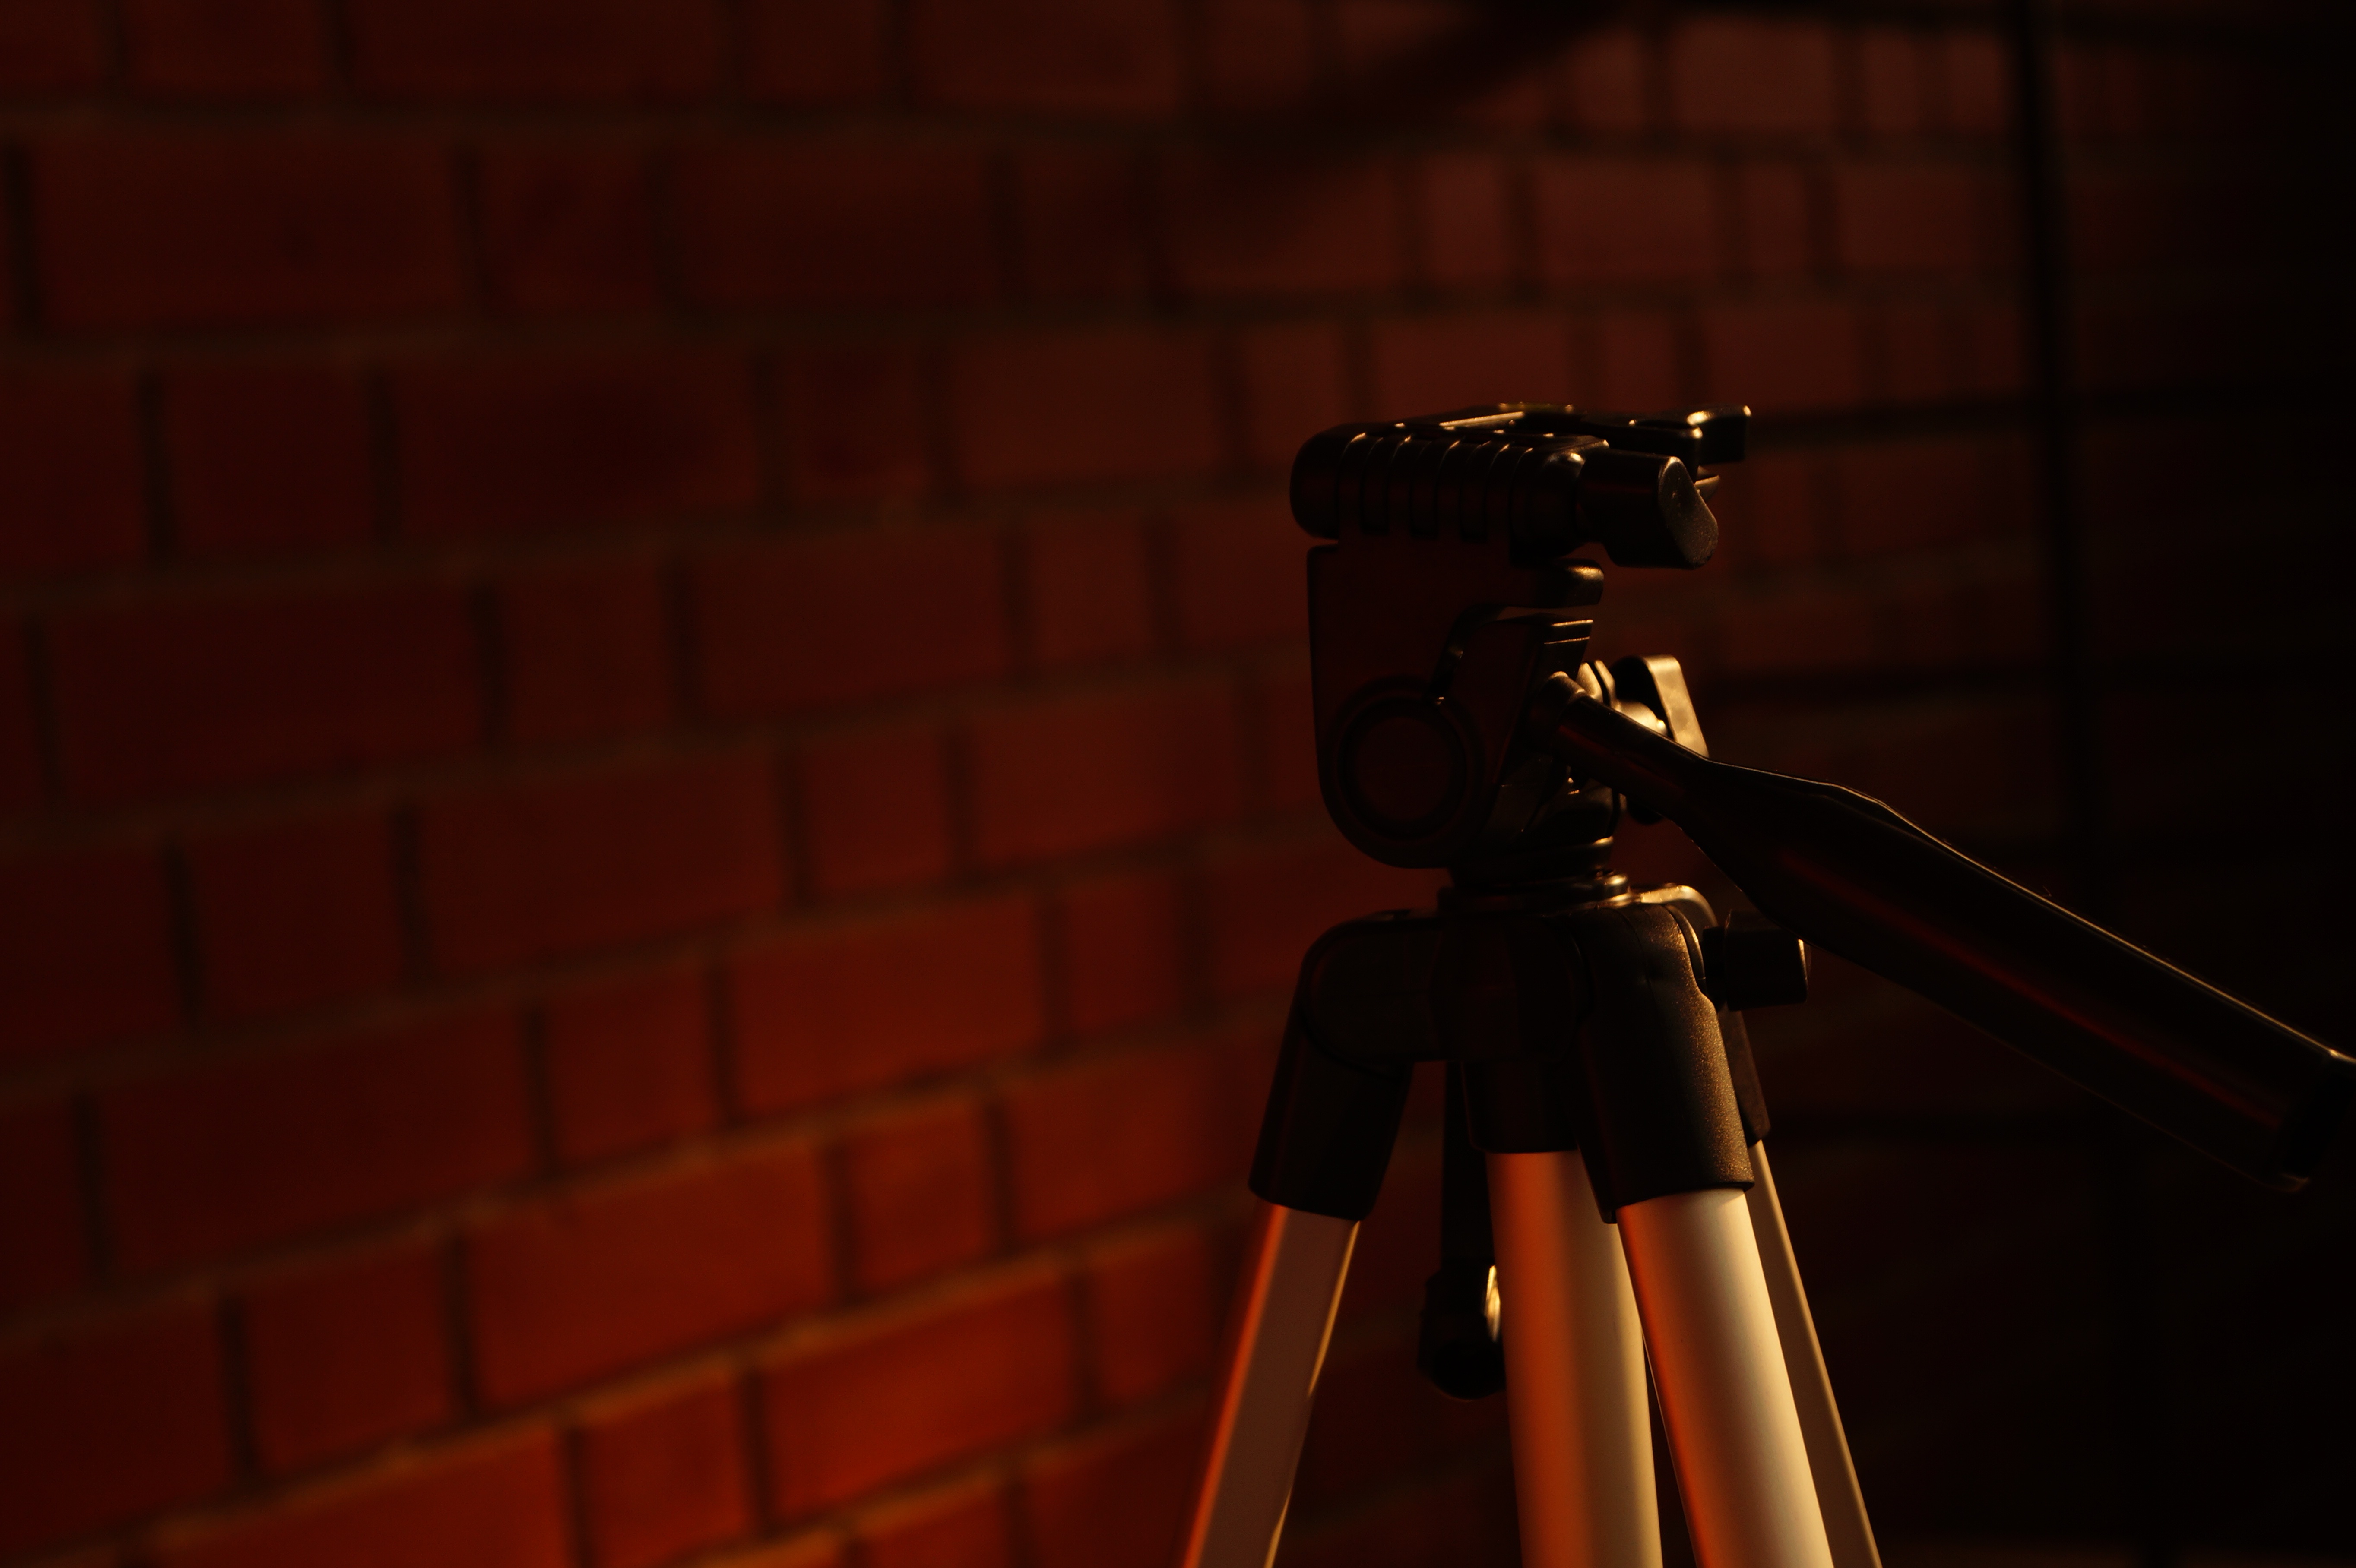
creative, light, indoor, darkness, black, colorful, lighting, brand, tripod, shaded, stylish, screenshot, red background, gray color, cameras optics, camera accessory